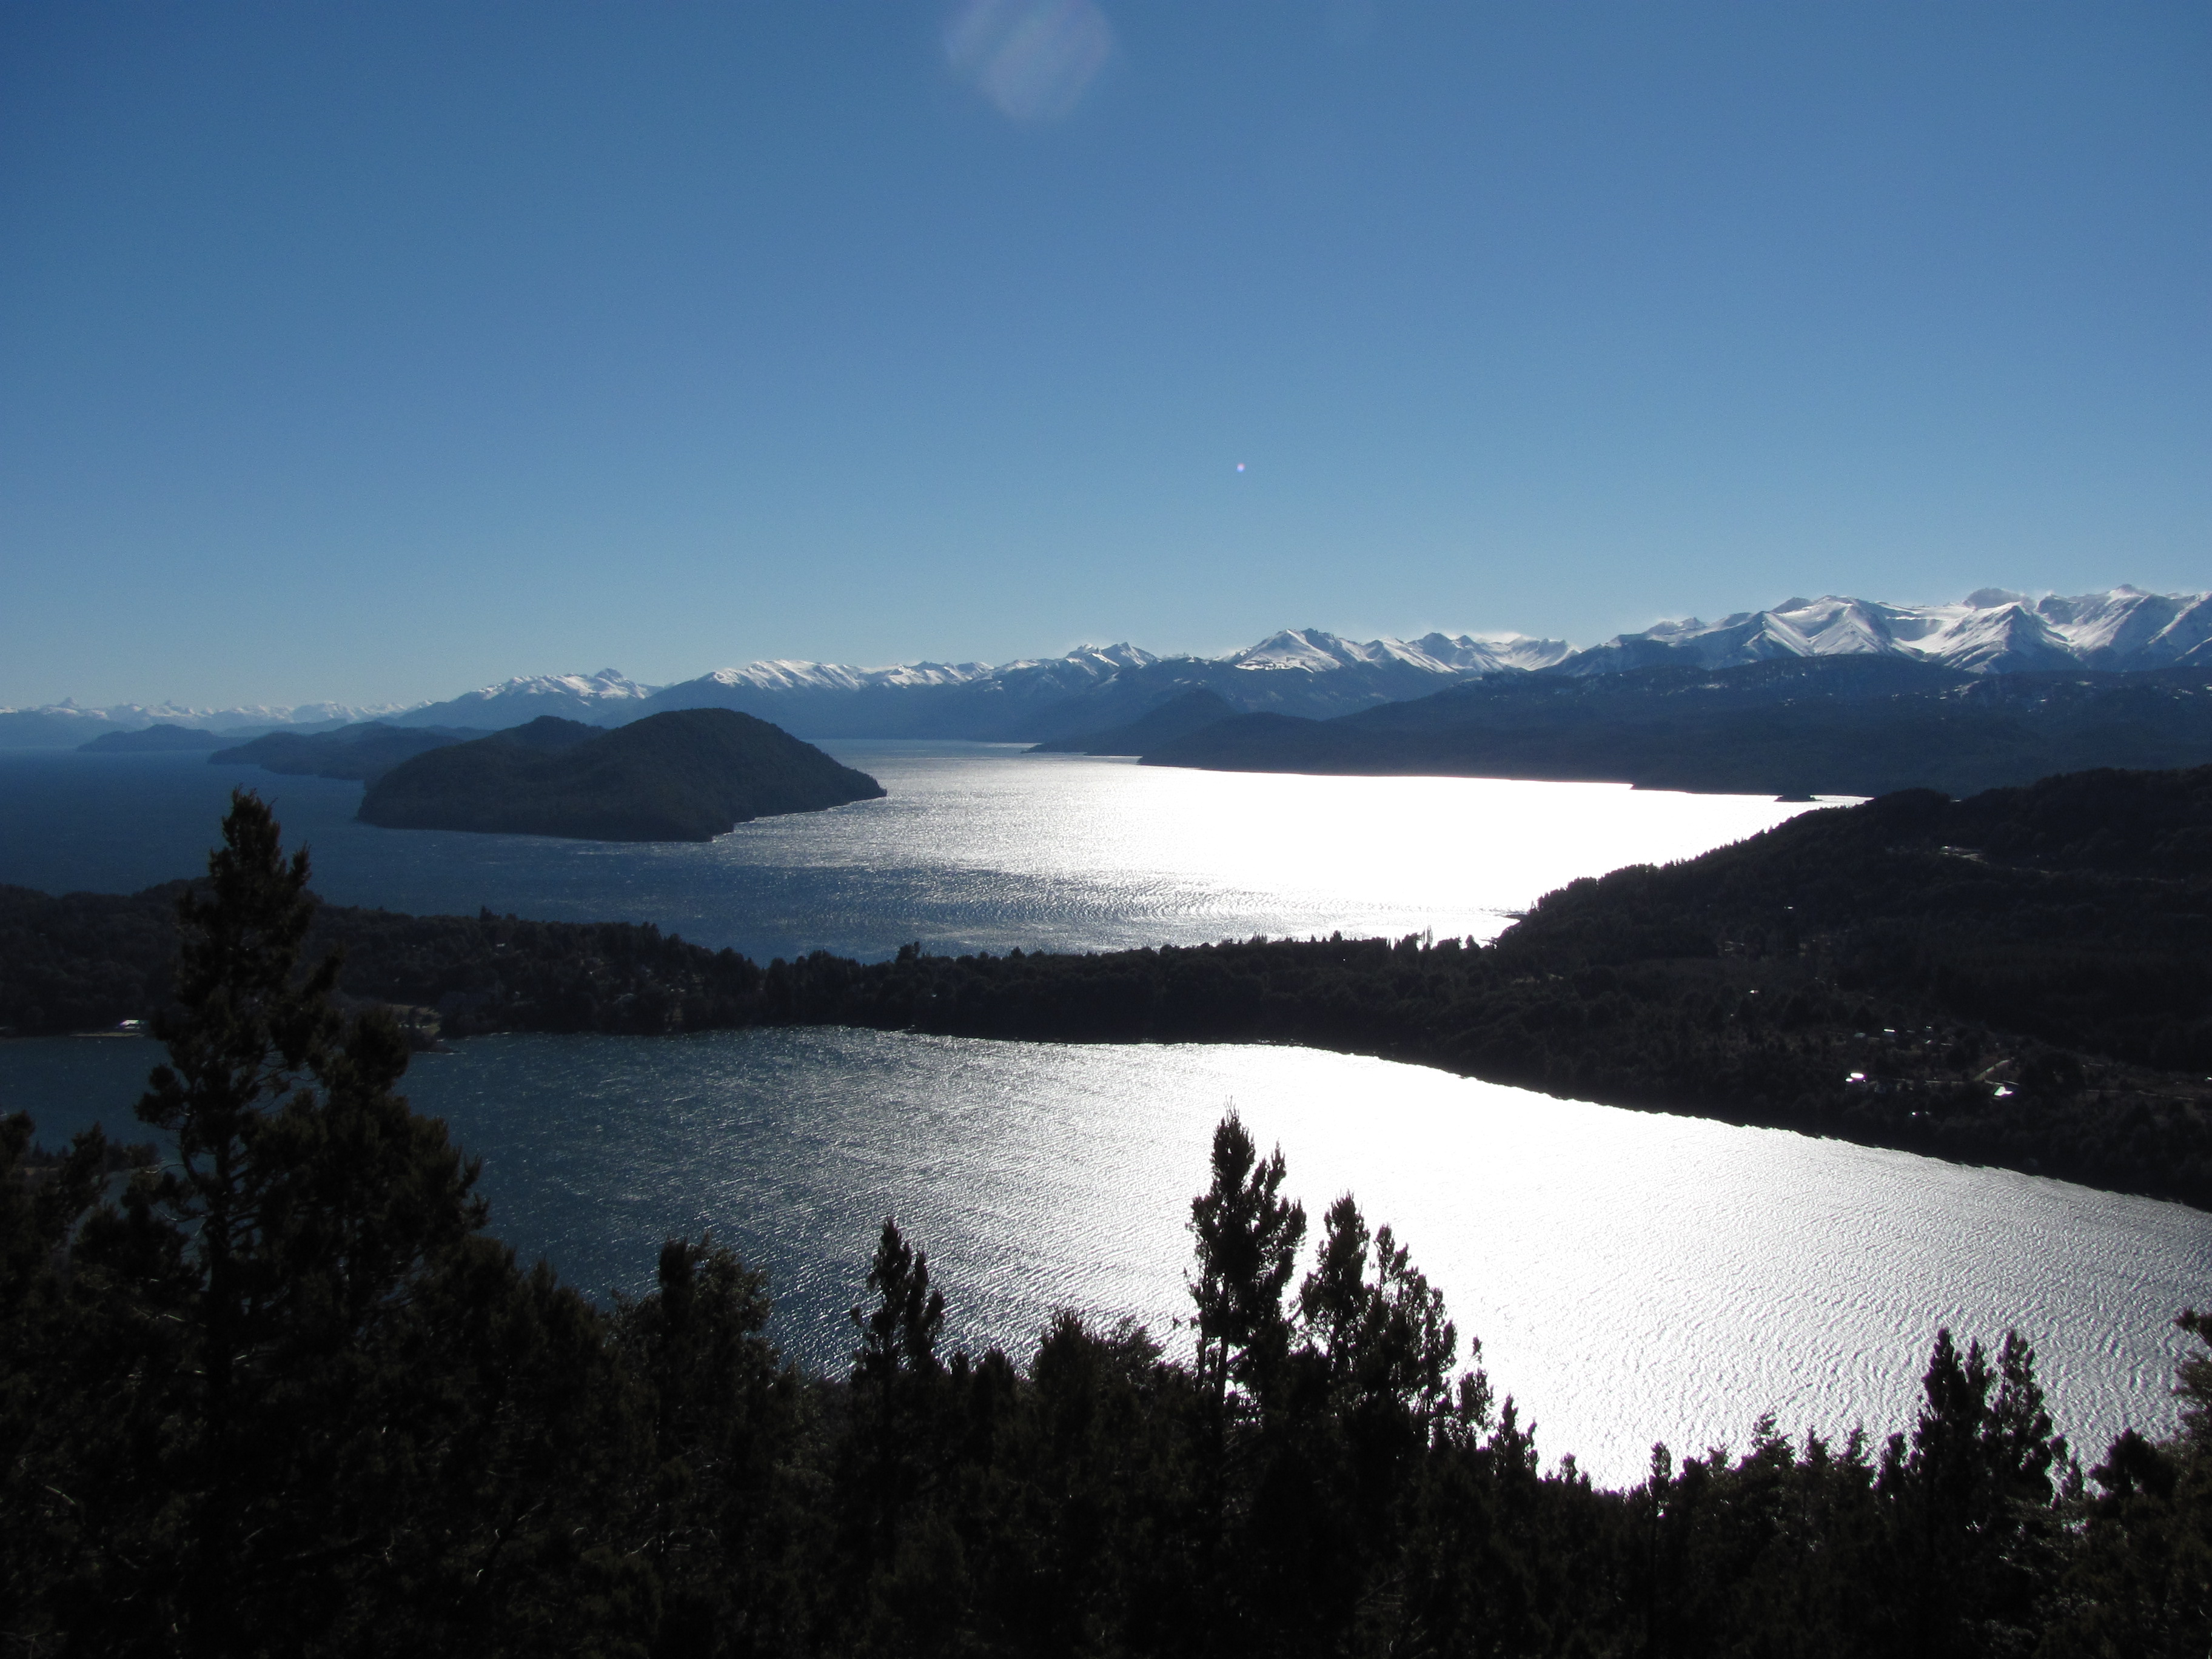
mountain, snow, peak, landscape, bariloche, argentina, water, sky, water resources, cloud, natural landscape, tree, dusk, bank, lake, horizon, hill, darkness, hill station, massif, forest, mountain range, reservoir, glacial landform, lake district, fell, dawn, sunrise, evening, tarn, sound, reflection, winter, loch, ridge, lacustrine plain, sunset, ocean, coast, summit, valley, bay, mist, inlet, night, mountain river, promontory, glacial lake, sea, crater lake, alps